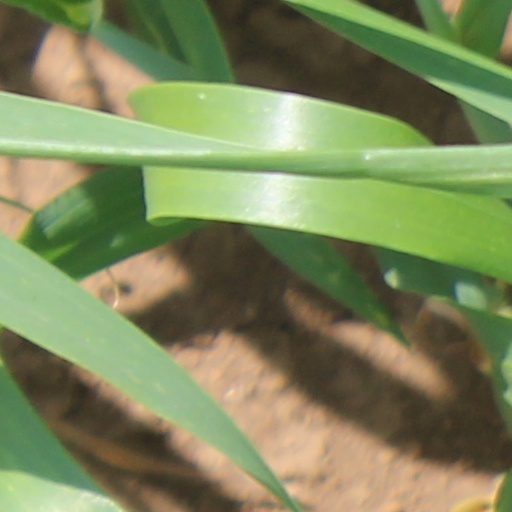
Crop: wheat